Sergey Novikov (biathlete)

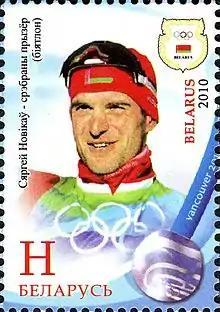
Sergei Novikov on a 2010 Belarusian stamp

Sergey Valentinovich Novikov (– "Siarhei Valiancinavich Novikau"; born 27 April 1979) is a retired Belarusian biathlete. He competed at the 2006, 2010 and 2014 Olympics in four-five events at each Games: 10 km sprint, 12.5 km pursuit, 15 km mass start, 20 km race and 4 × 7.5 km relay. He won a silver medal, shared with Ole Einar Bjørndalen, in the 20 km individual race in 2010.